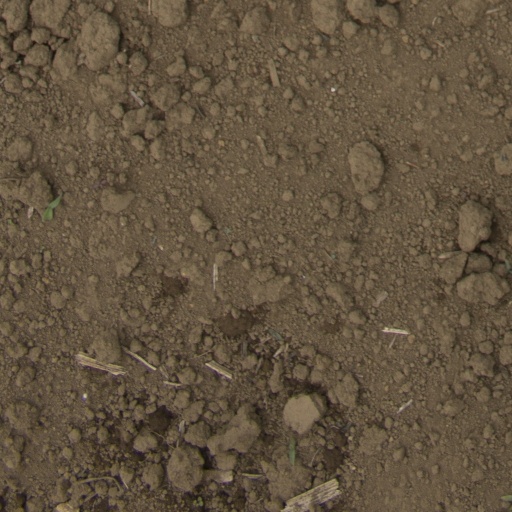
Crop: Jerusalem artichoke